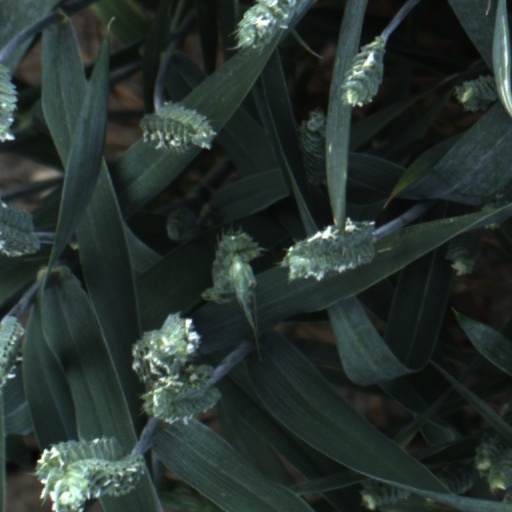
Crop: wheat